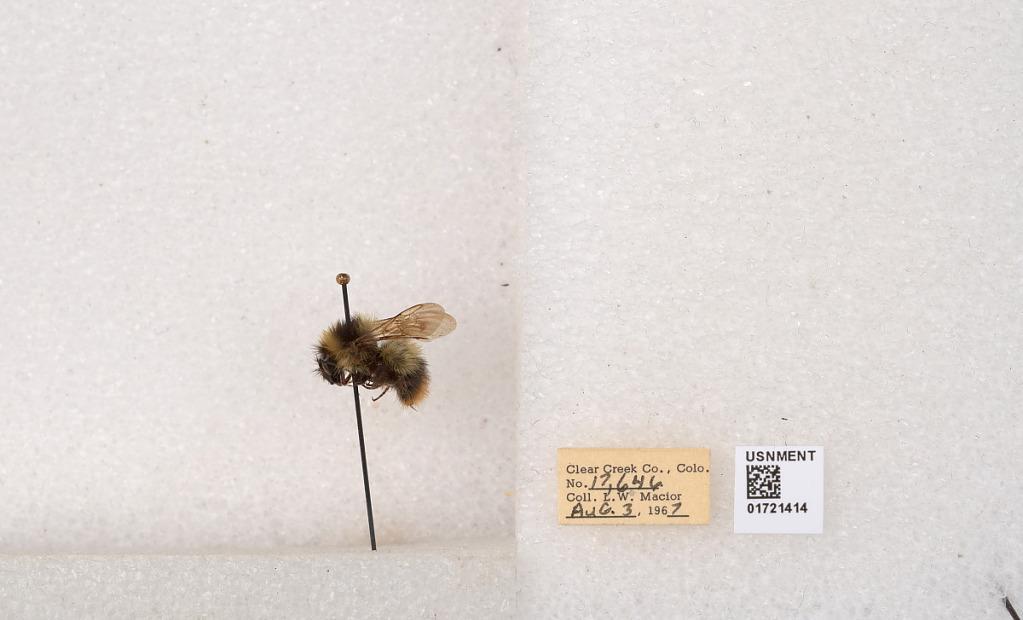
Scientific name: Bombus kirbyellus
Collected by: L. Macior
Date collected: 1967-8-3
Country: United States
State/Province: Colorado
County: Clear Creek
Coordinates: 39.6891, -105.644